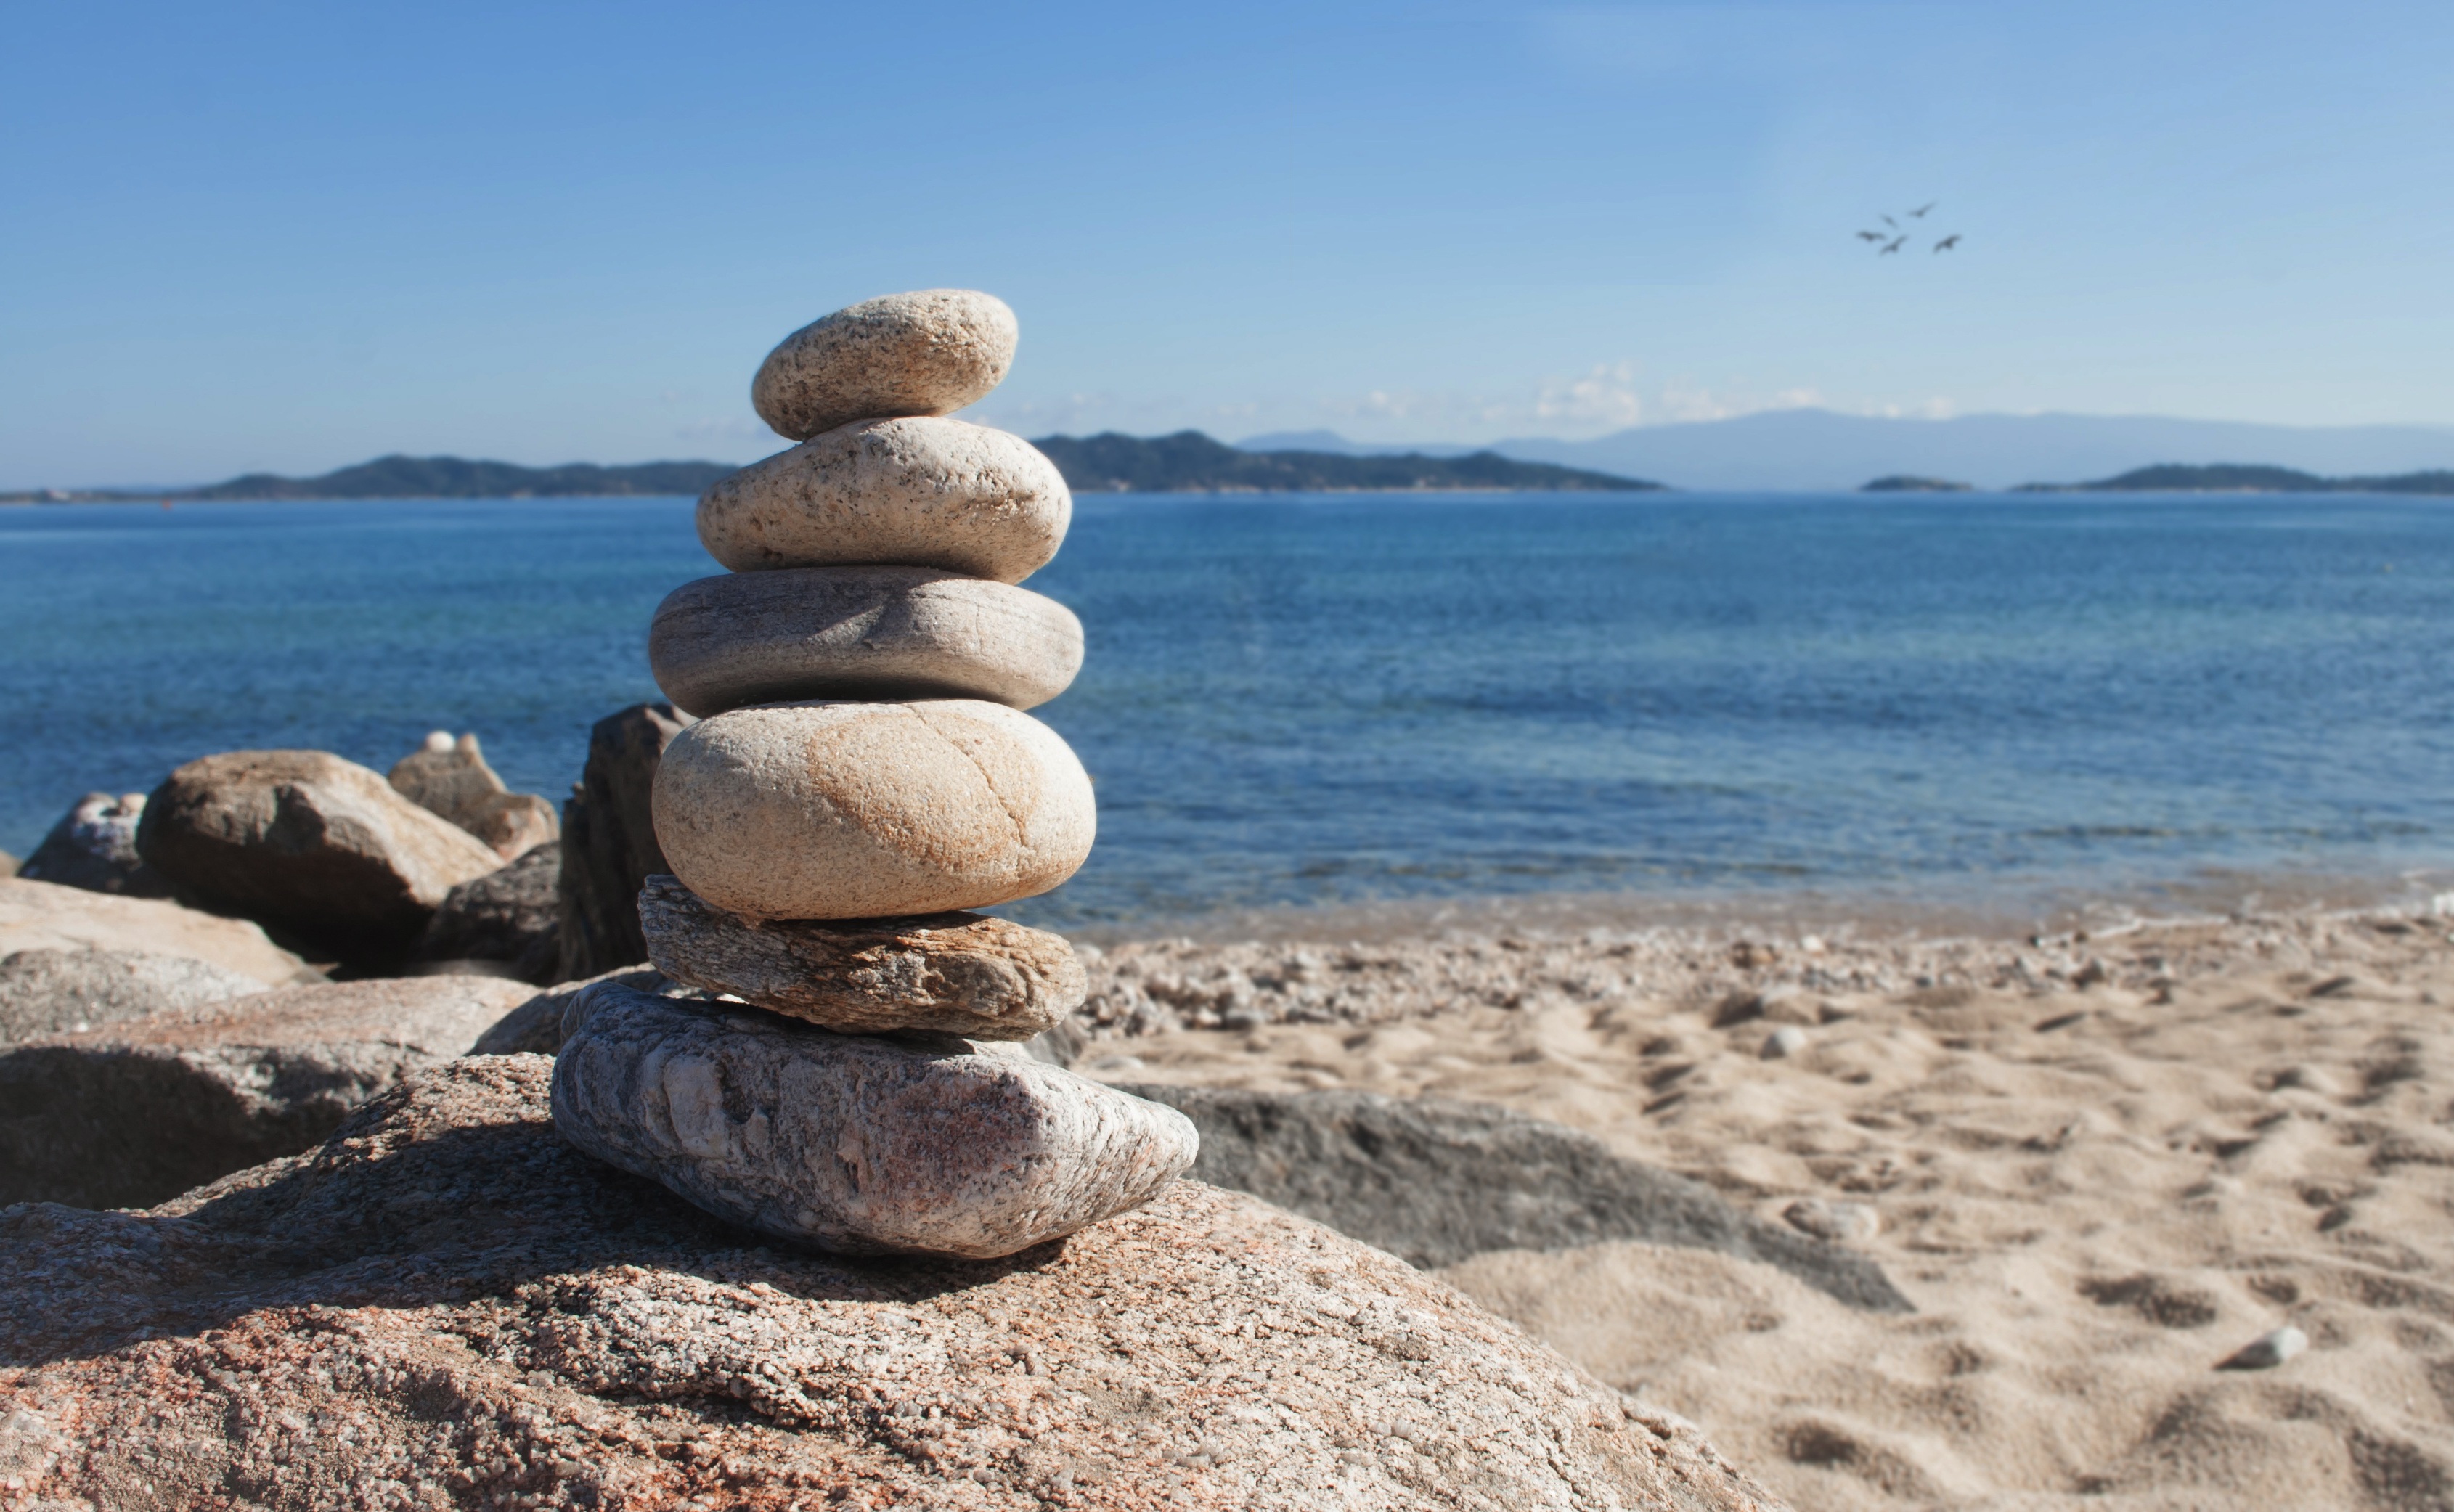
beach, sea, coast, water, sand, rock, ocean, shore, wave, vacation, tower, bay, material, thailand, body of water, stones, cairn, atlantic, pacific, cape, built, piecing together, sumatra, stone turrets